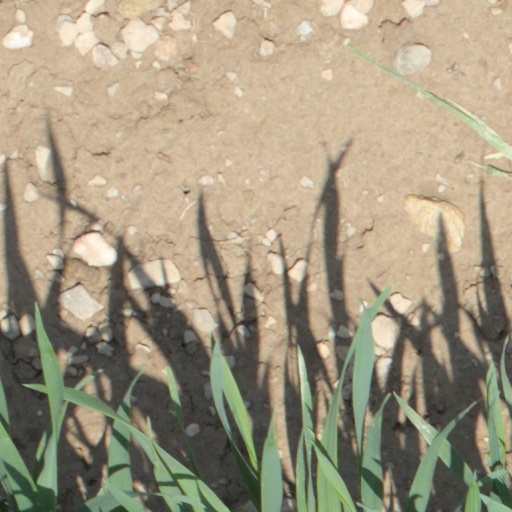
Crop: wheat